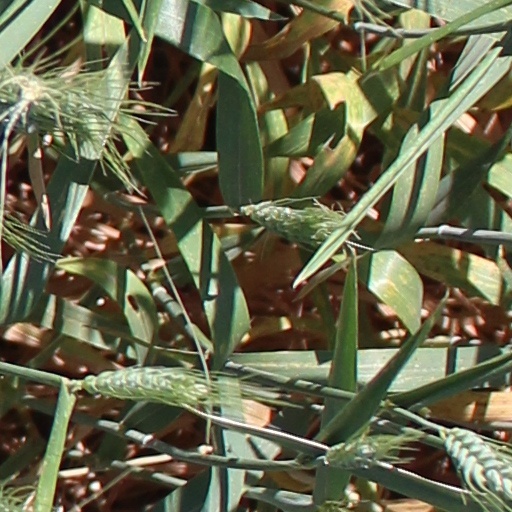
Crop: wheat